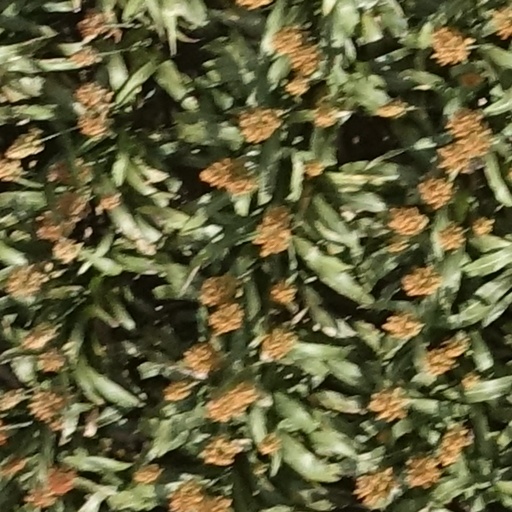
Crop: sorghum